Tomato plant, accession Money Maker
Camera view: vertical (180 deg); turntable rotation: 300 degrees
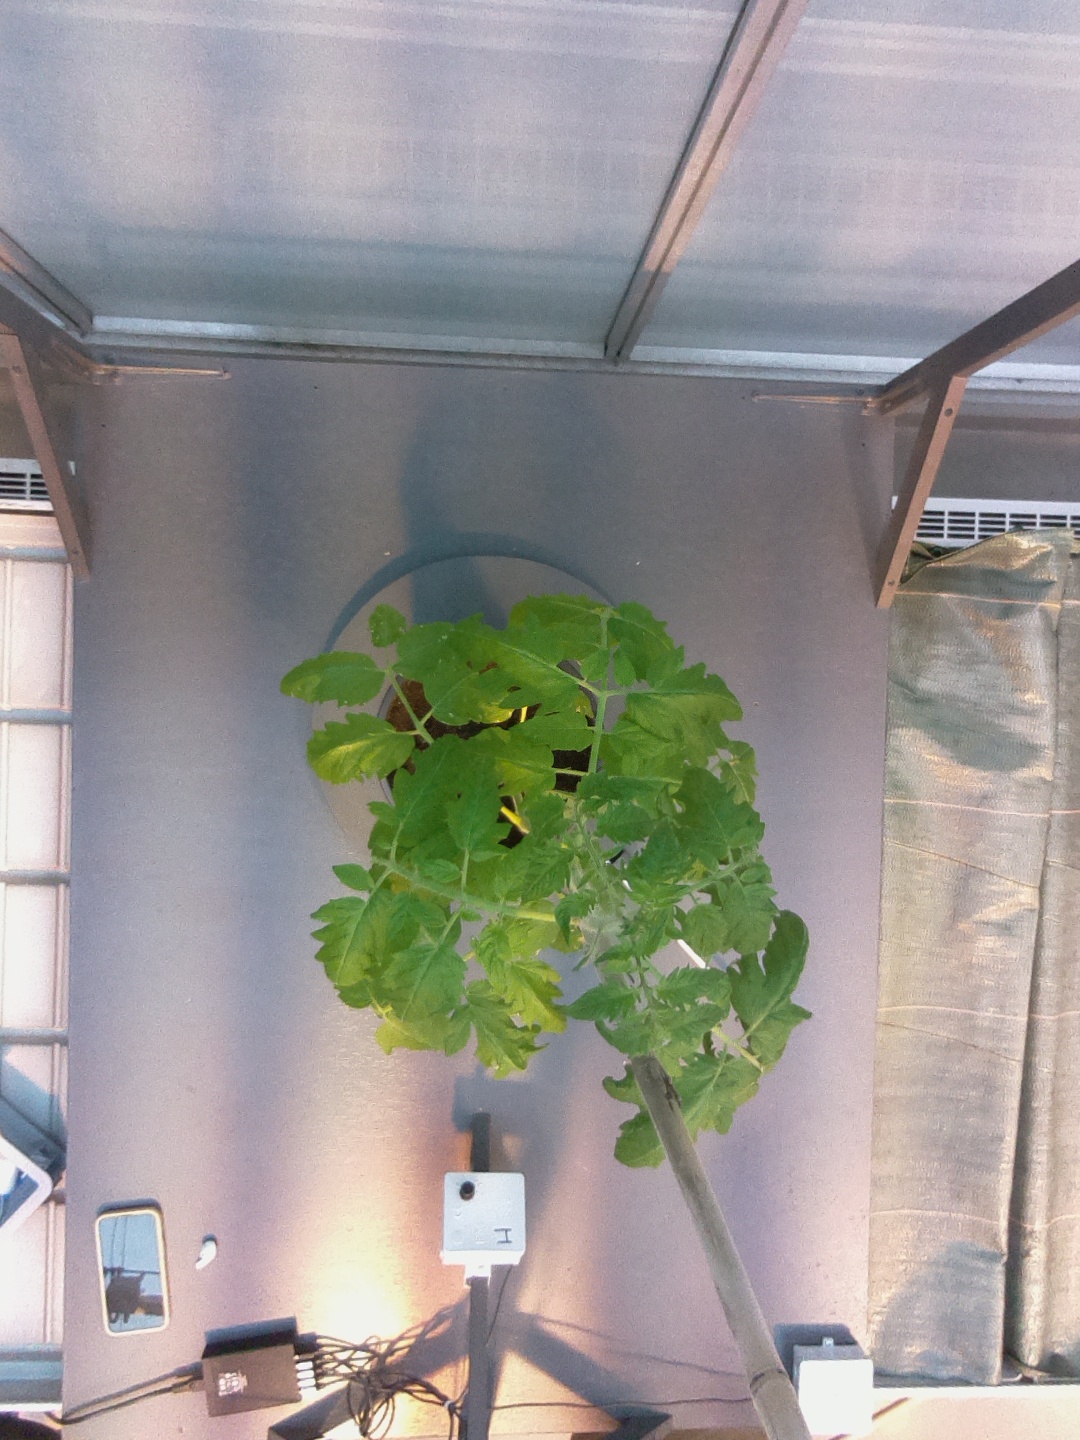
BBCH growth stage 53: 3 inflorescences visible